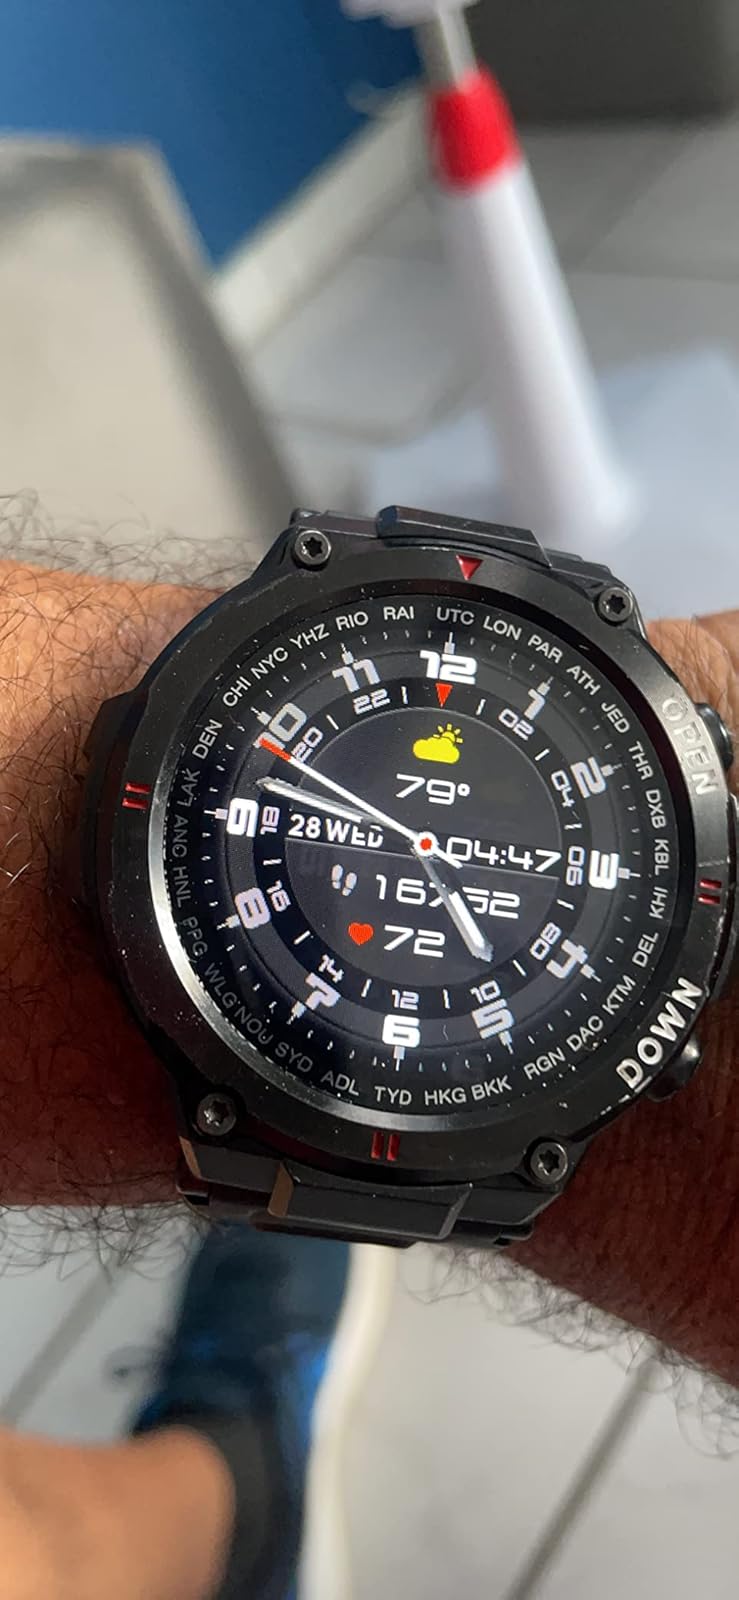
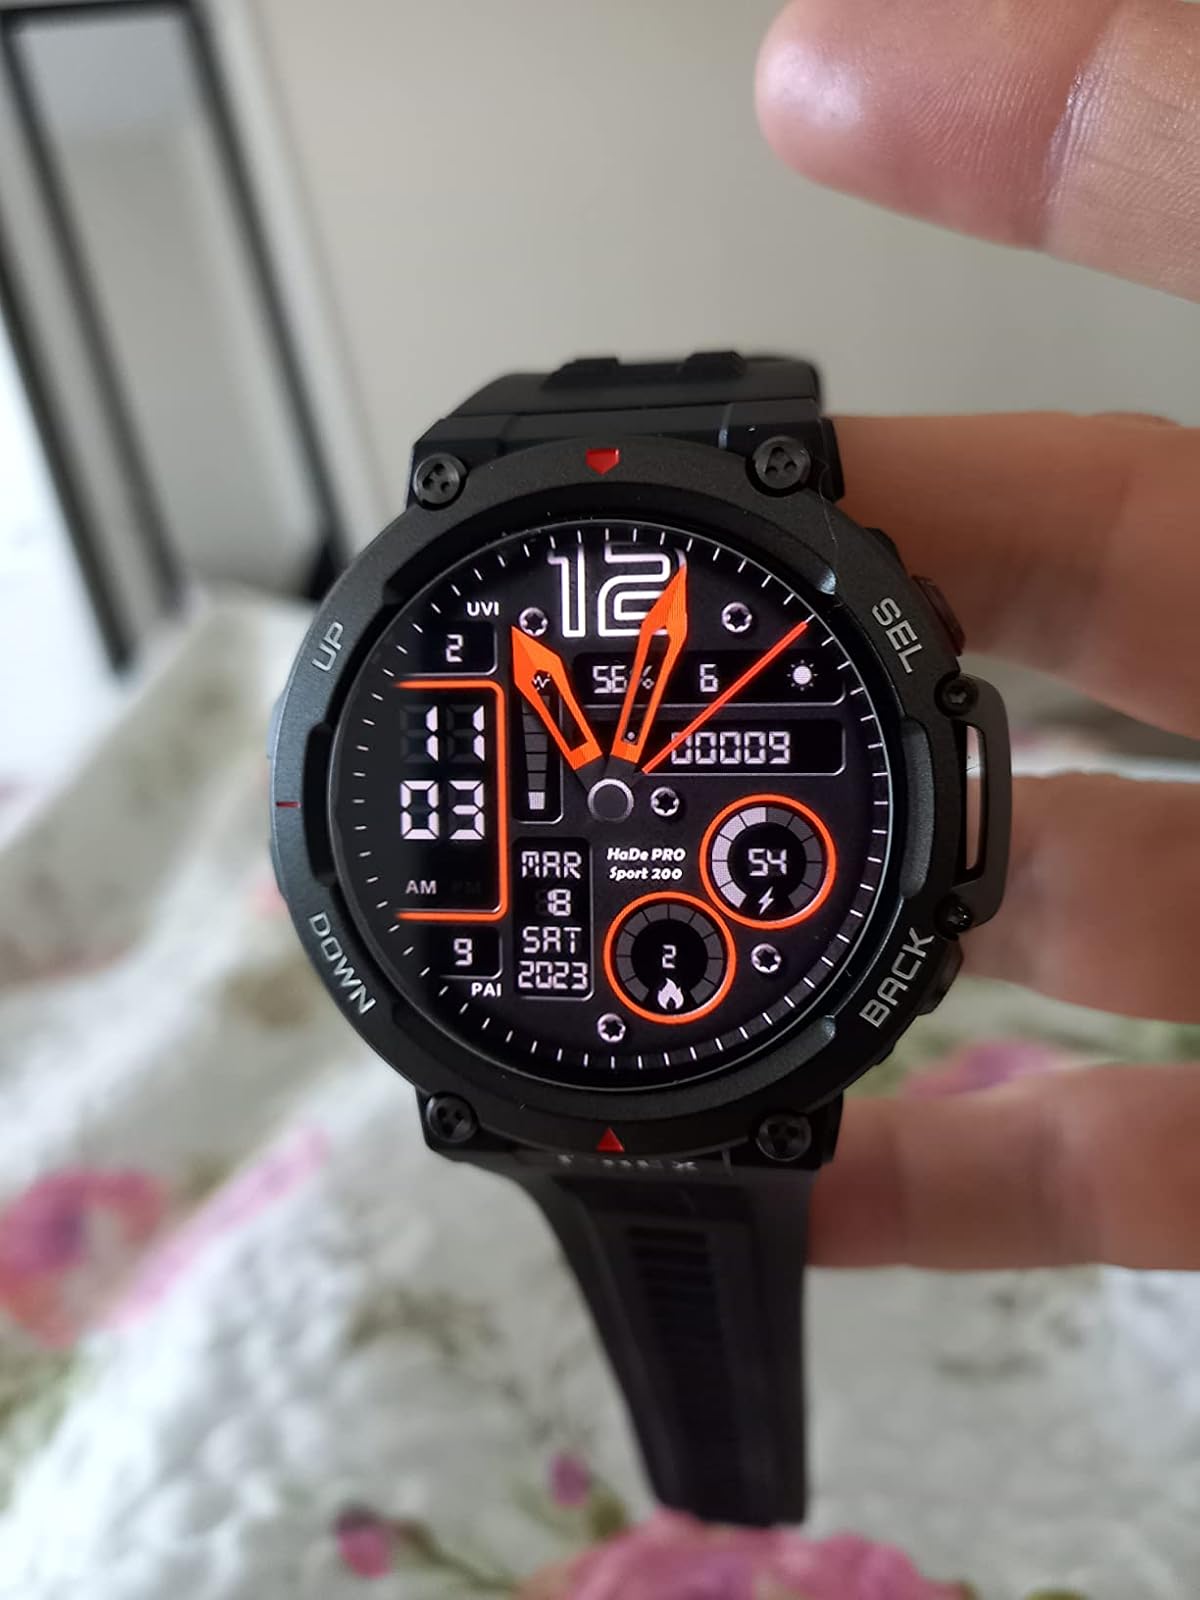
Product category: smartwatch
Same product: no